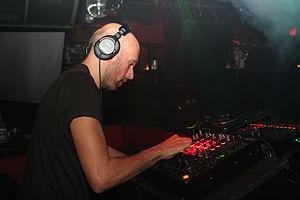
Lee Burridge, né en novembre 1968 à Eype au Royaume-Uni, est un DJ, producteur qui détient son propre label. Il a contribué au lancement des clubs à Hong Kong au début des années 1990 et joue désormais dans les boîtes de nuit du monde entier.